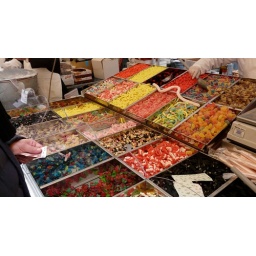
The vendor scoops the candy for the man with the Euros. At a street market in Venice.